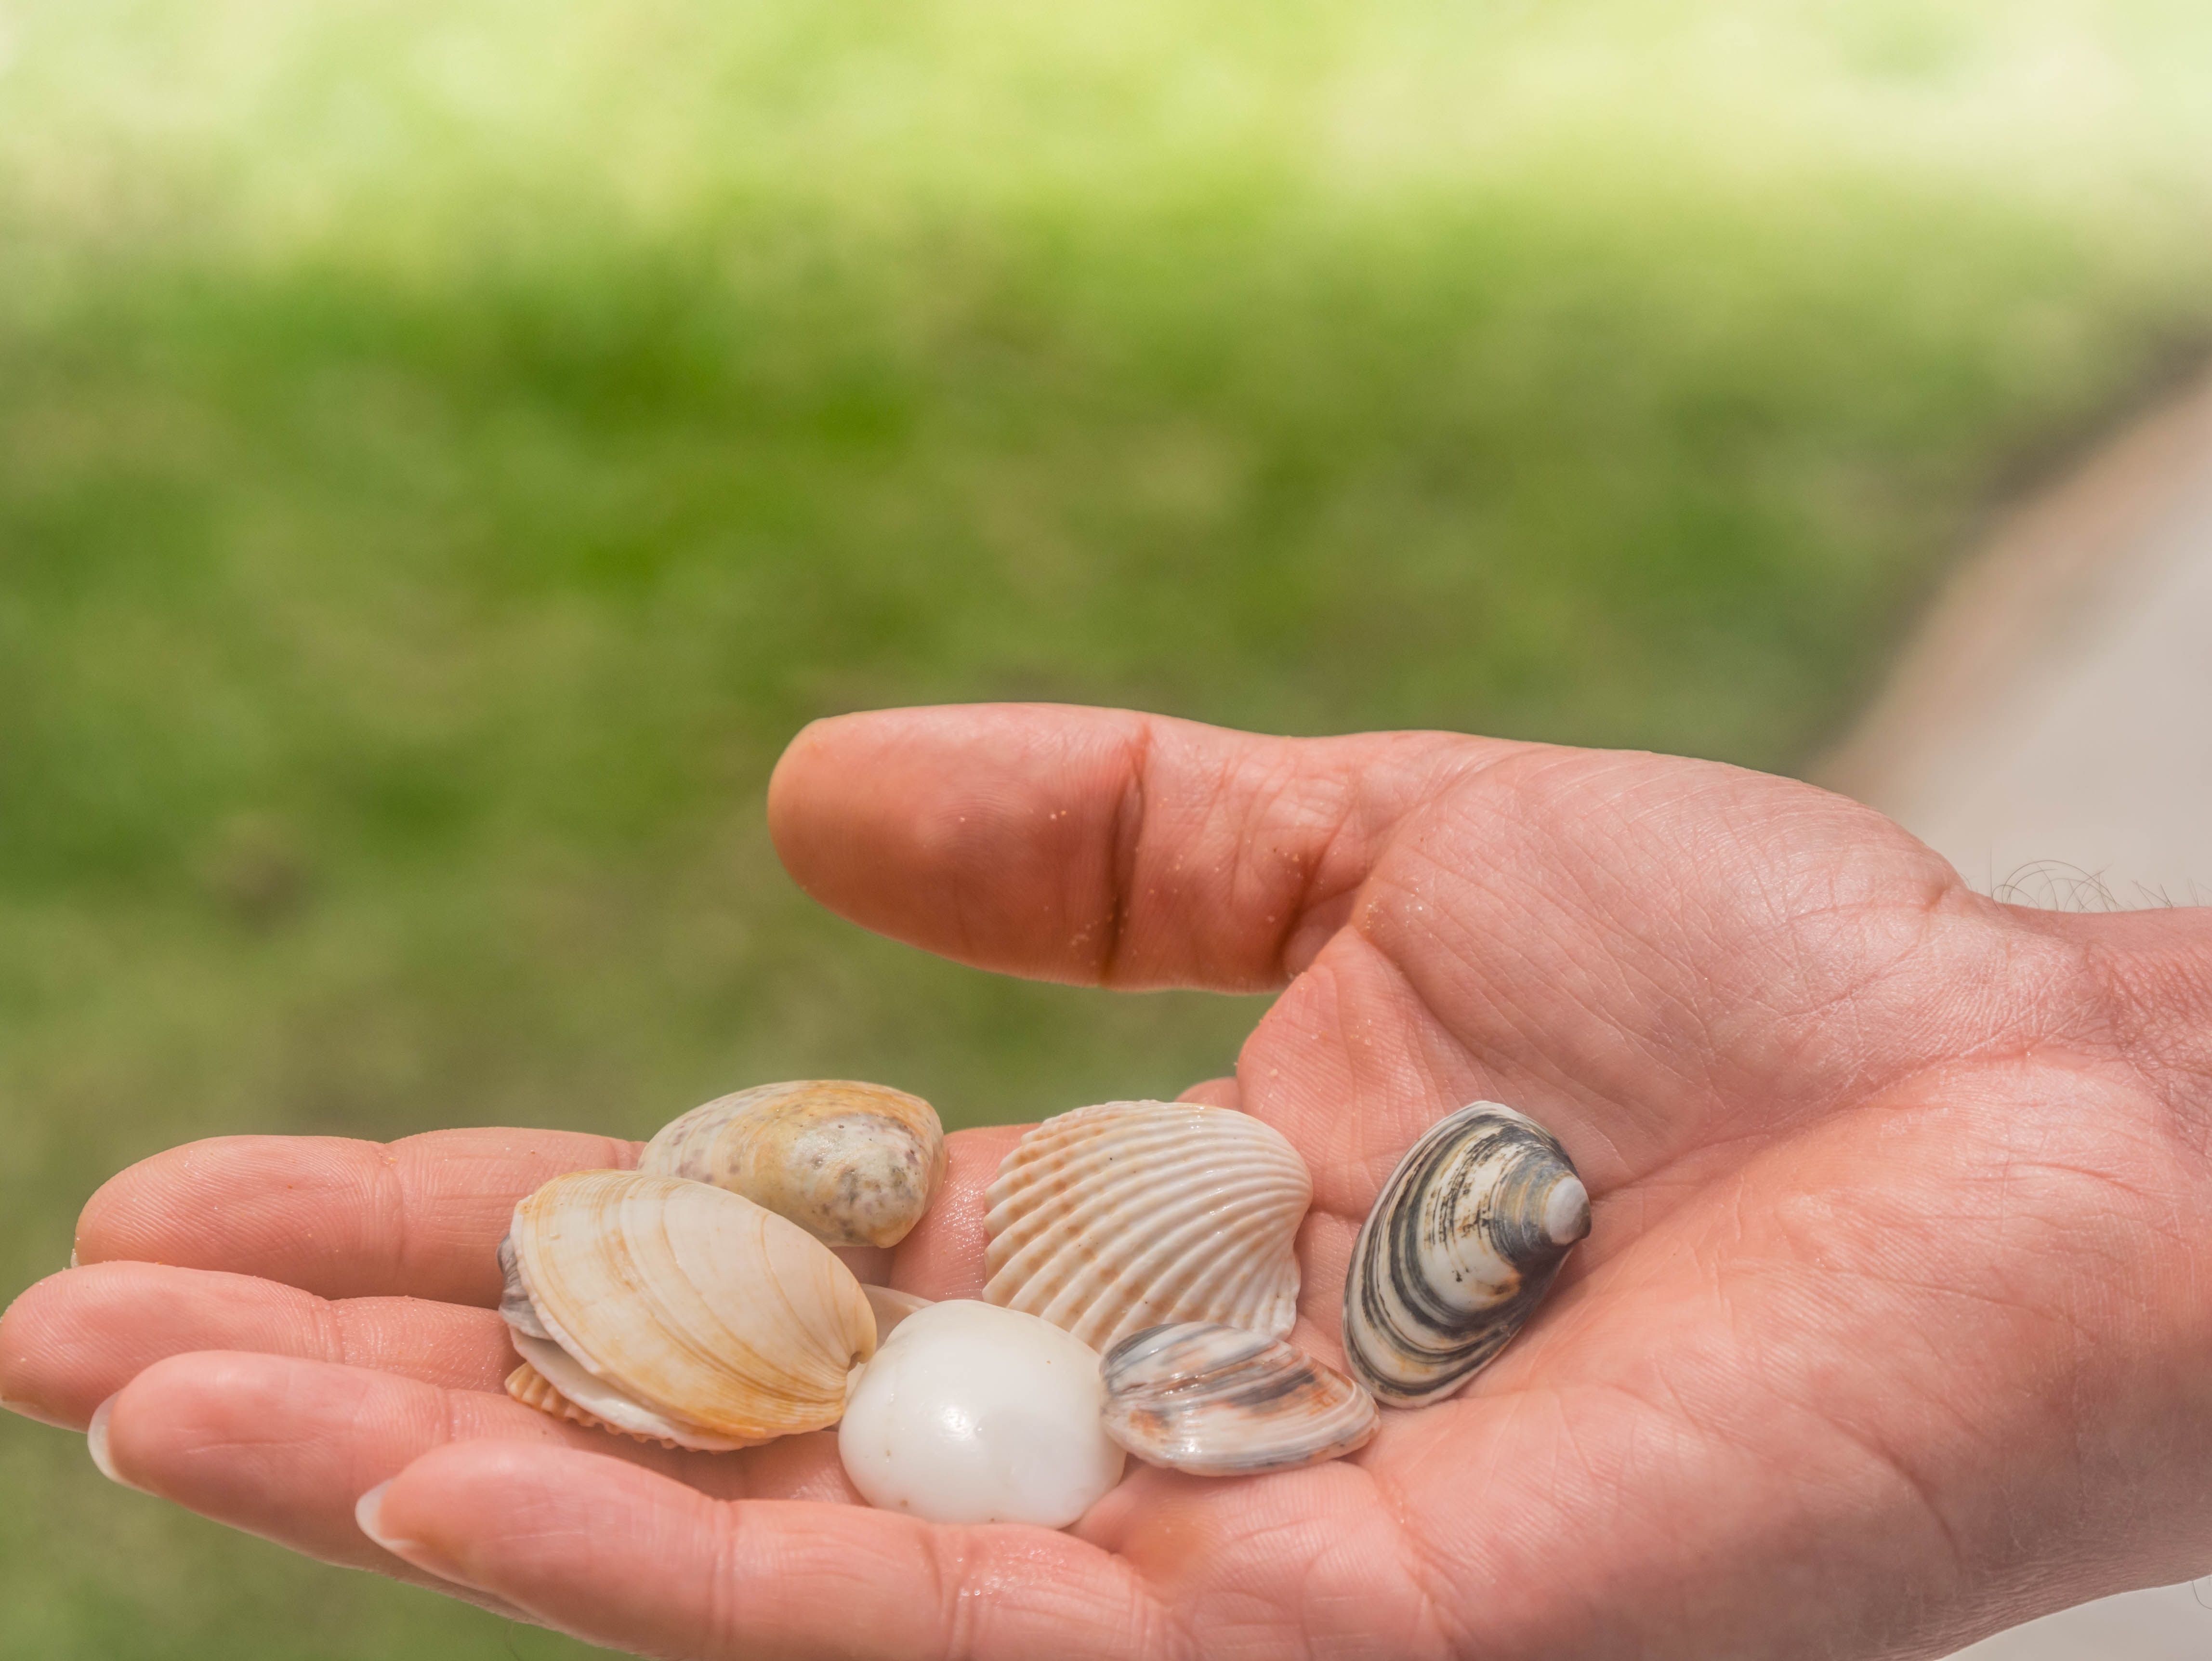
hand, love, gift, finger, romantic, human, material, shell, invertebrate, seashell, snail, hands, give